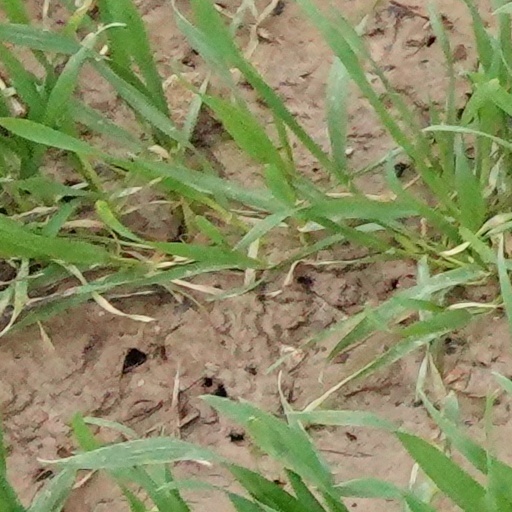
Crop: wheat